For Dorian

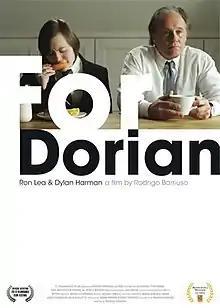
Film poster

For Dorian is a 2012 Canadian short drama film, written and directed by Rodrigo Barriuso. The film stars Ron Lea as Oliver Baum, the father of a child with Down syndrome (Dylan Harman) who is struggling to come to terms with his son's sexual awakening as gay.